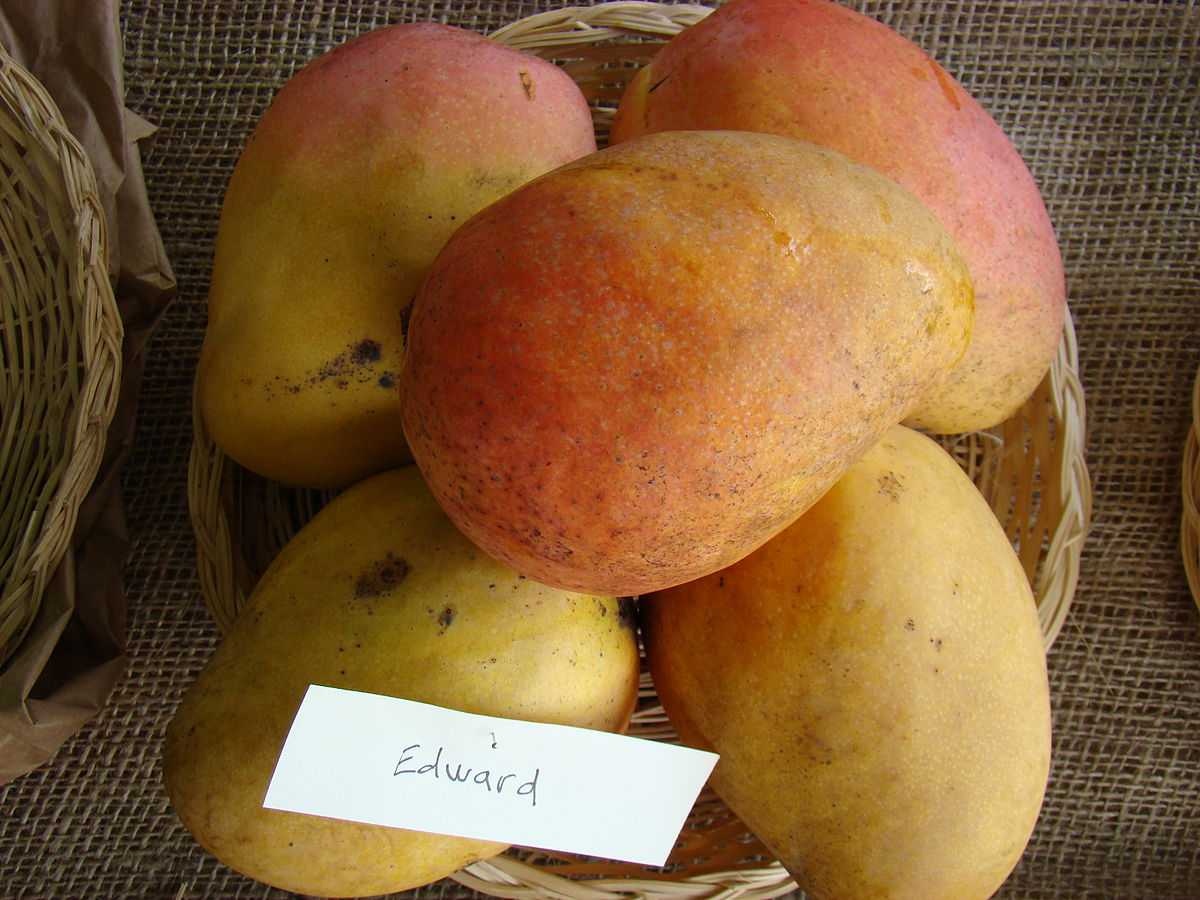
Label: Mango